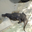
Label: crocodile